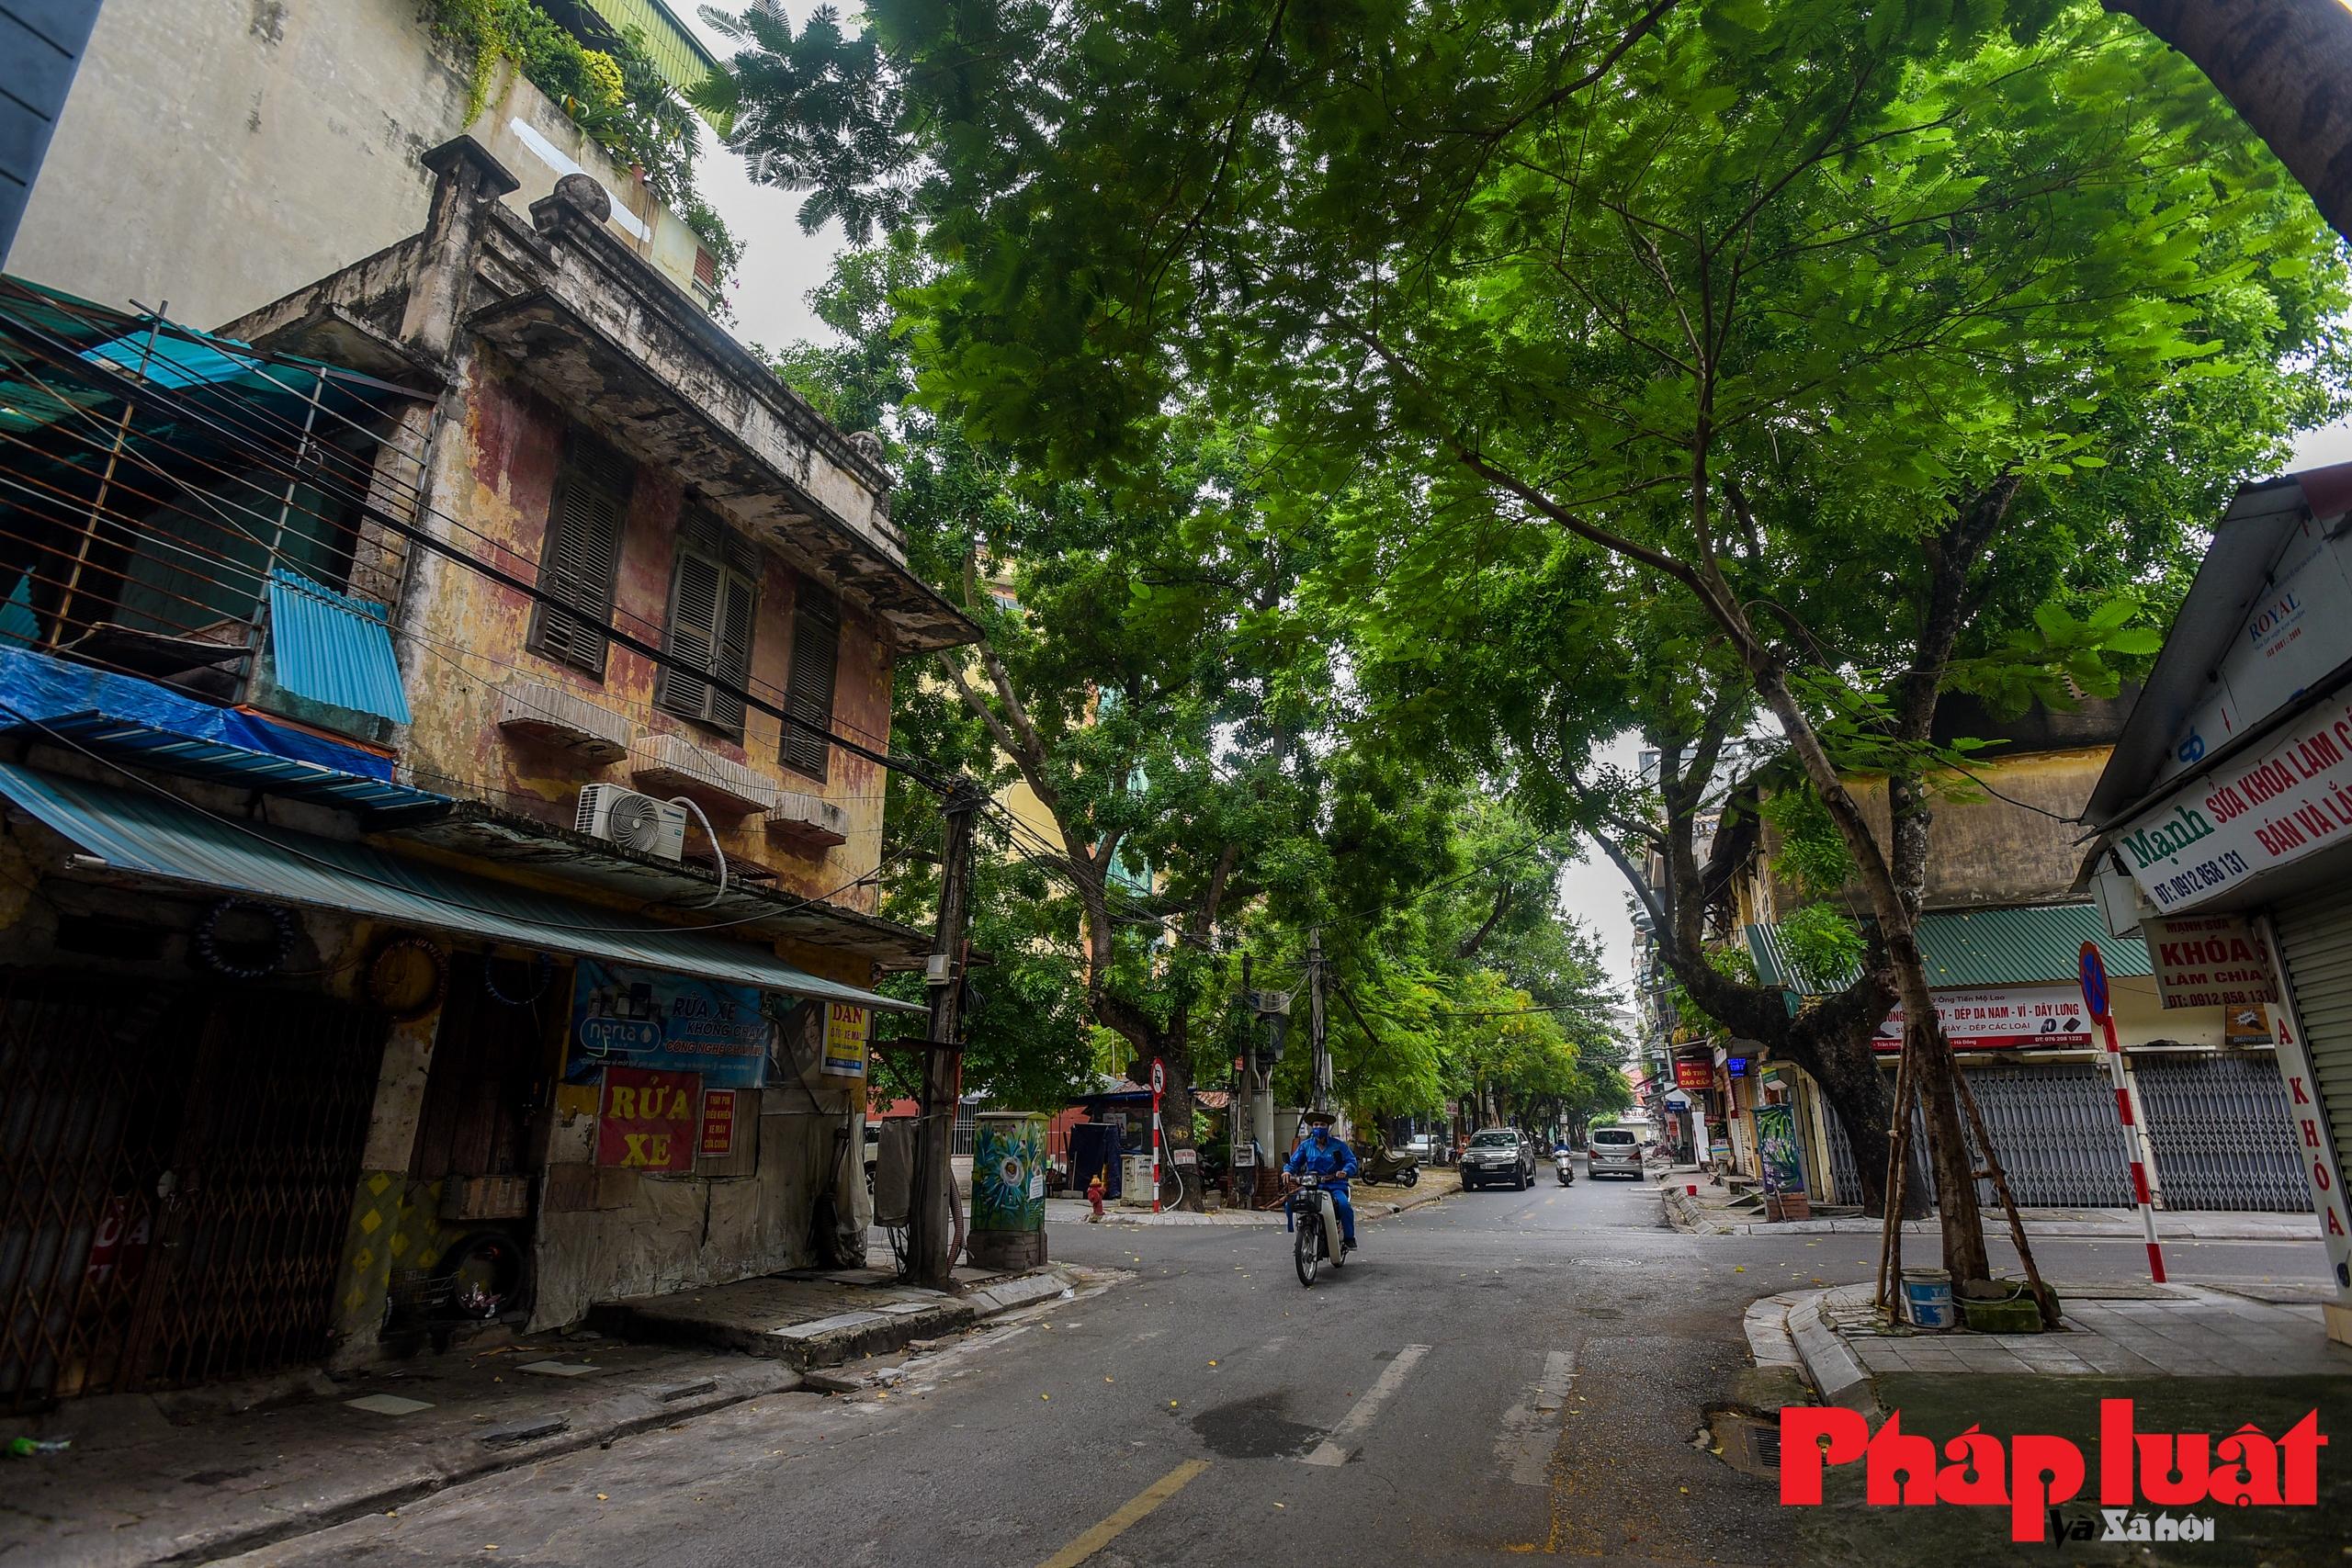
lề đường bên phải có một cây cổ thụ lớn